Report of the Commission of Inquiry on Human Rights in the Democratic People's Republic of Korea

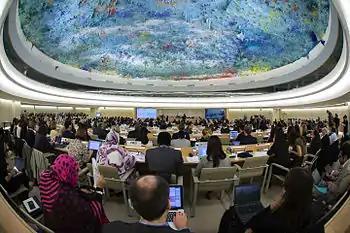
Presentation of COI Report on North Korea at the Human Rights Council

Based on the COI findings, on 26 March 2014 the HRC passed a resolution (30 in favor, 6 against, 11 abstentions) urging the General Assembly to refer the findings to the Security Council and for the Security Council to take action, including referral to the International Criminal Court (ICC).